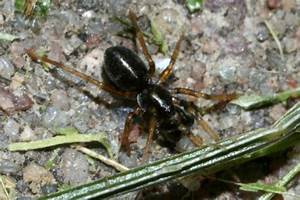
Label: ragno